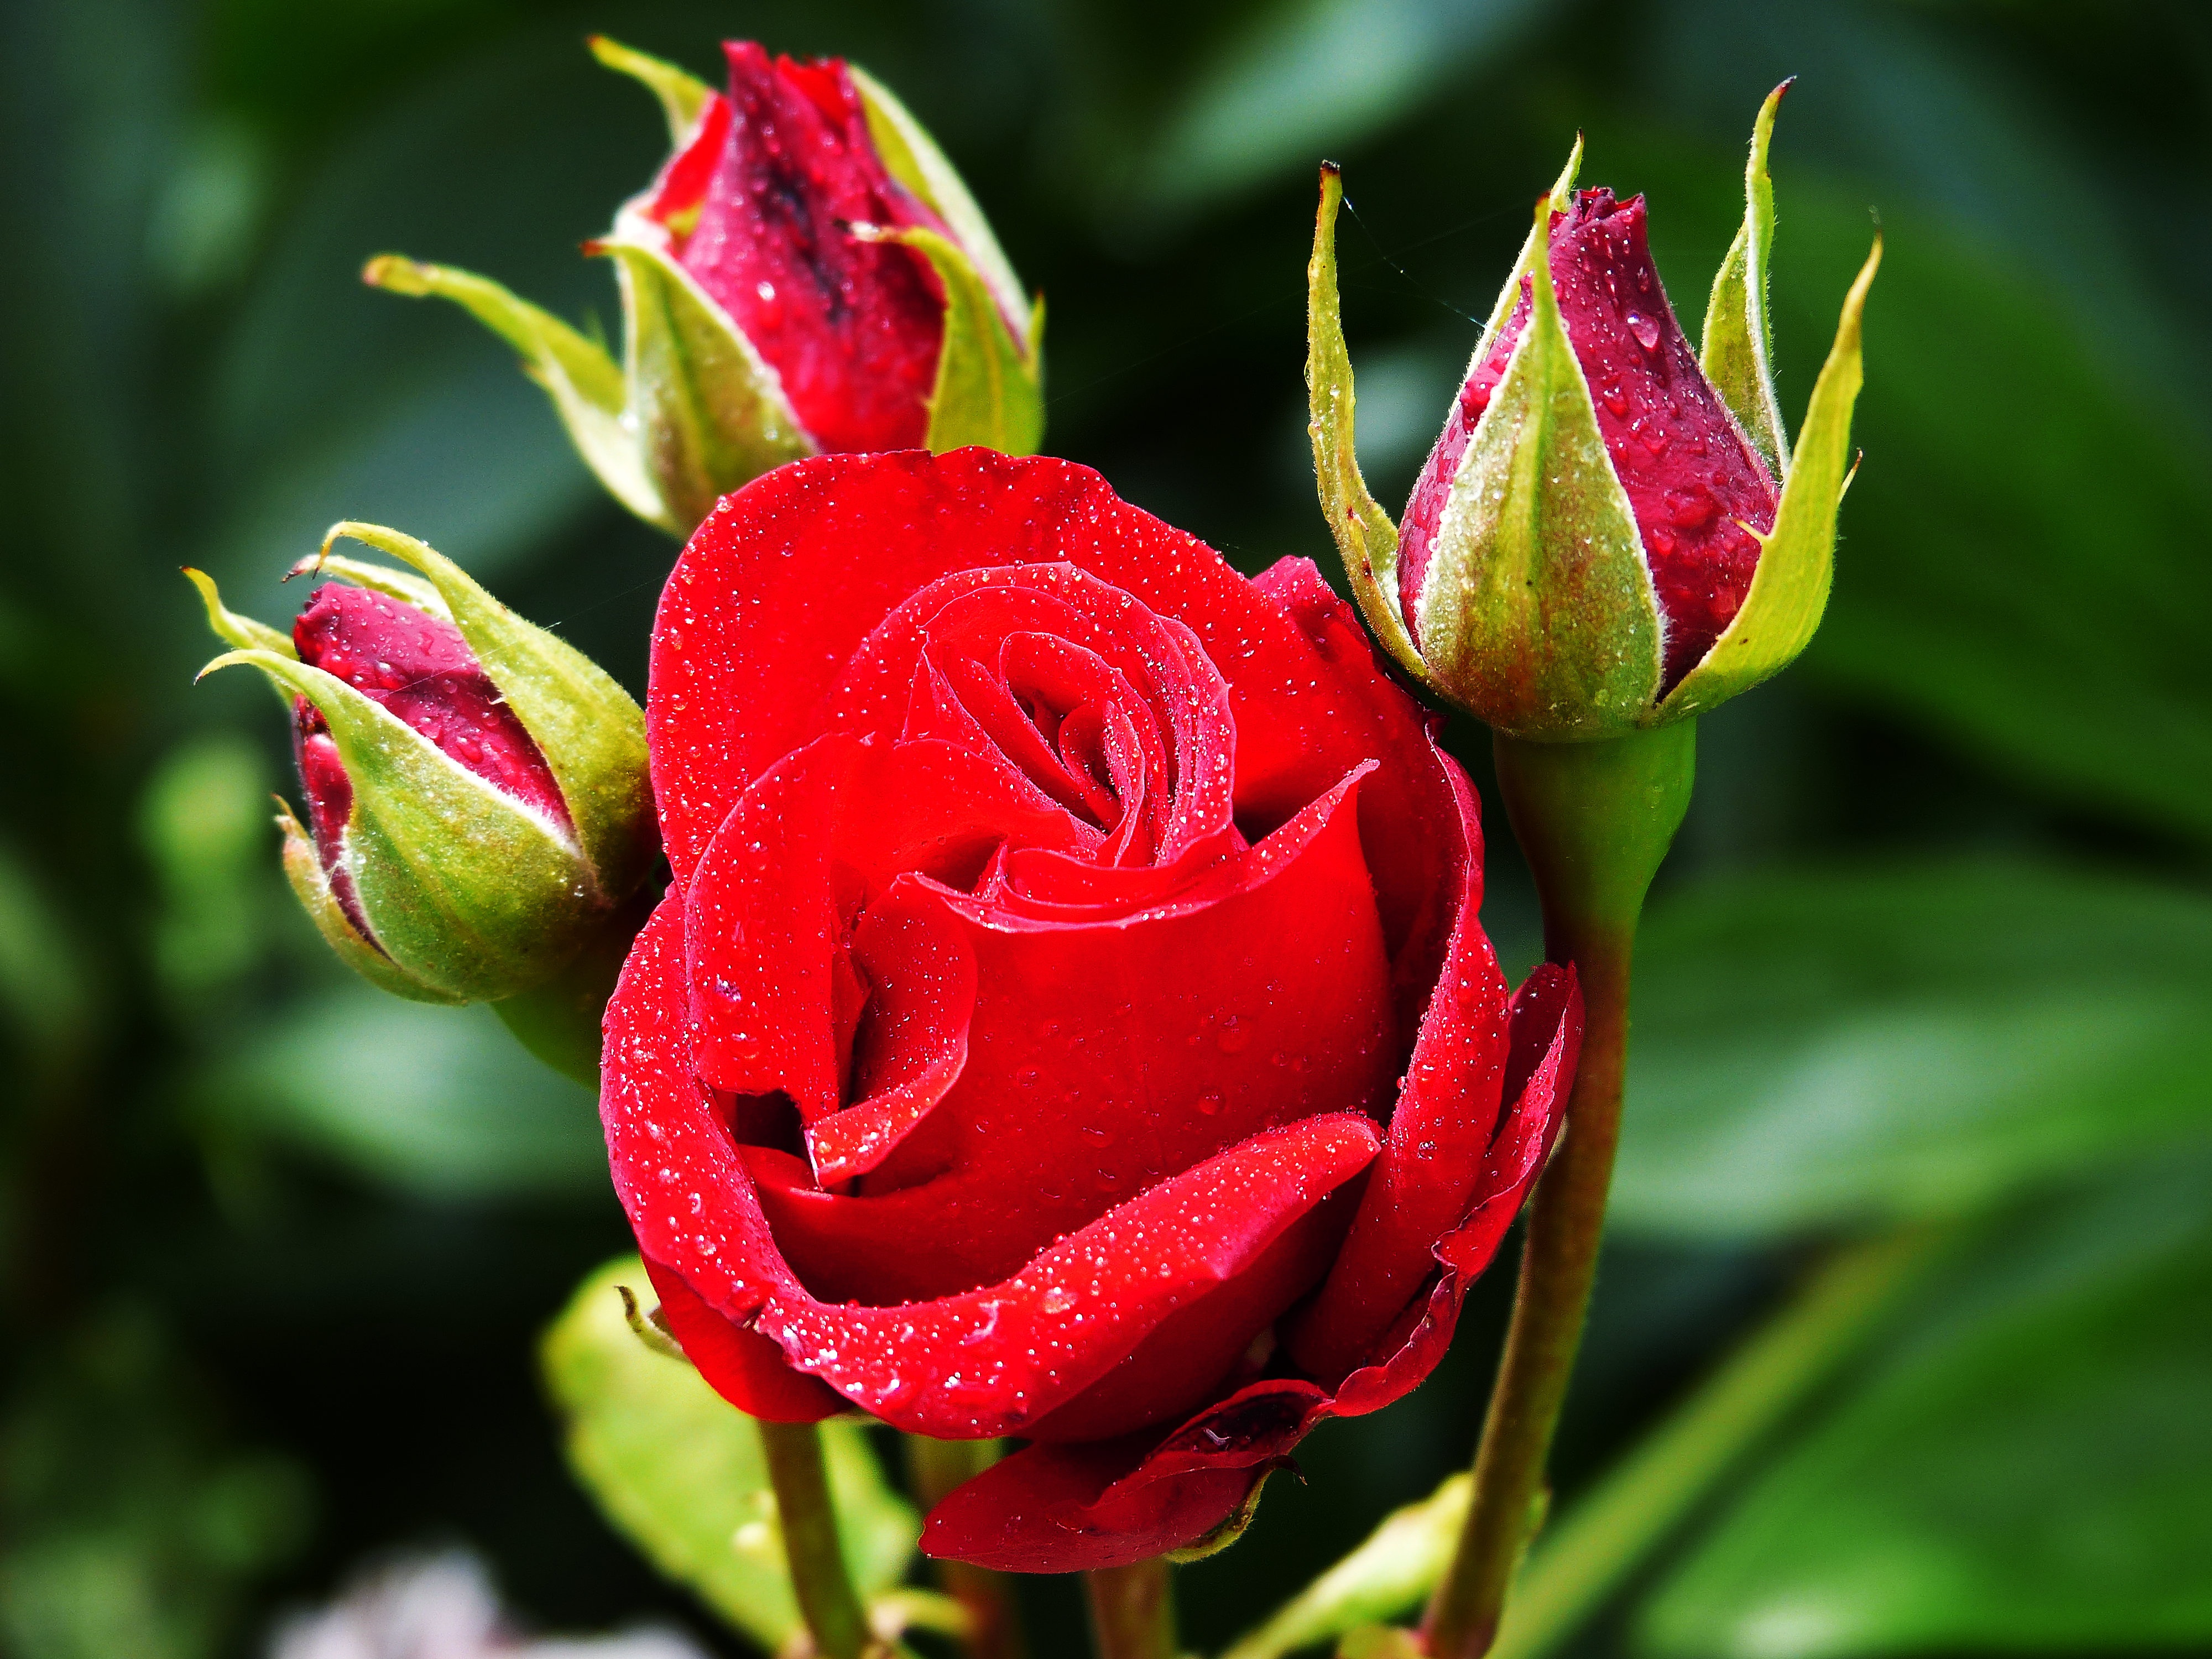
plant, flower, petal, rose, red, botany, close, flora, close up, dewdrop, petals, bud, floribunda, macro photography, flowering plant, garden roses, rose family, garden rose, plant stem, land plant